Australia's Surfing Life

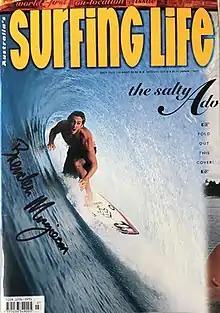
Australia's Surfing Life Magazine cover featuring Brenden "Margo" Margieson, July 1998.

Surfing Life, formerly "Australia’s Surfing Life", is a magazine about surfing published at the Gold Coast, Queensland, Australia.